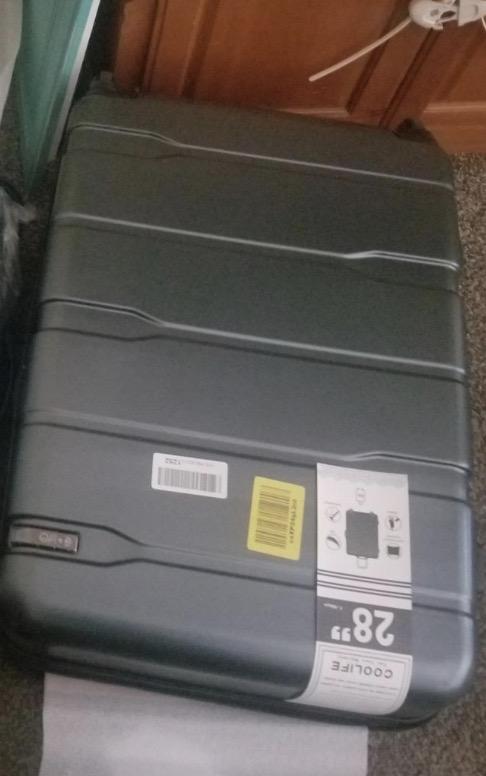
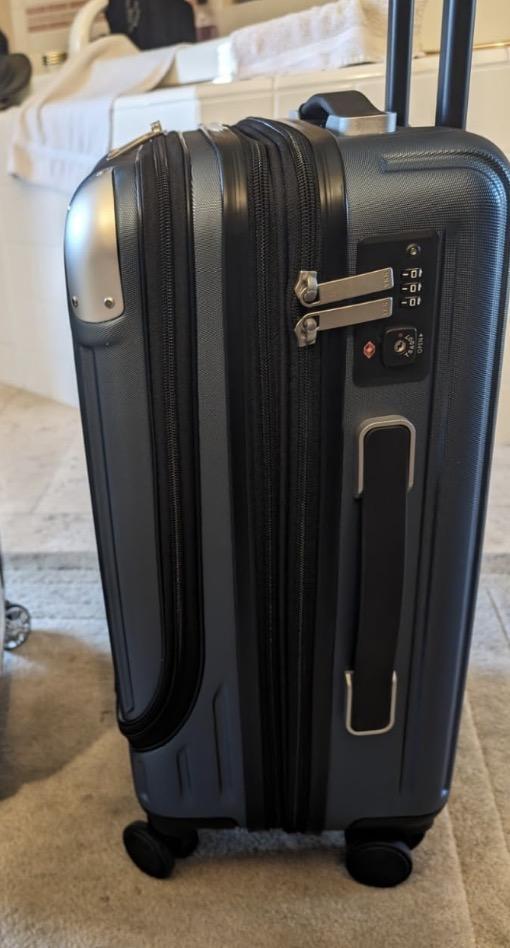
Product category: items_tea
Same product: no